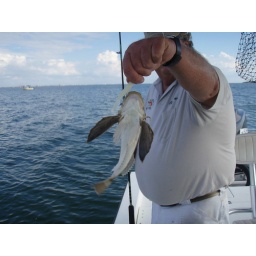
Funkiest fish I've ever seen in person